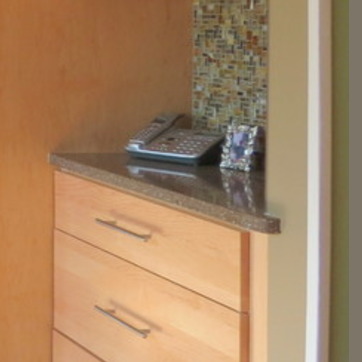
Material: polishedstone